Siete canciones populares españolas

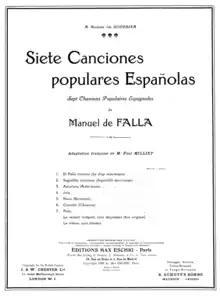
Max Eschig's edition of "Siete Canciones populares Españolas". The work was first published in 1922.

Siete Canciones populares Españolas ("Seven Spanish Folksongs") is a 1914 set of traditional Spanish songs arranged for soprano and piano by the composer Manuel de Falla. Besides being Falla's most-arranged composition and one of his most popular, it is one of the most frequently performed sets of Spanish-language art songs.